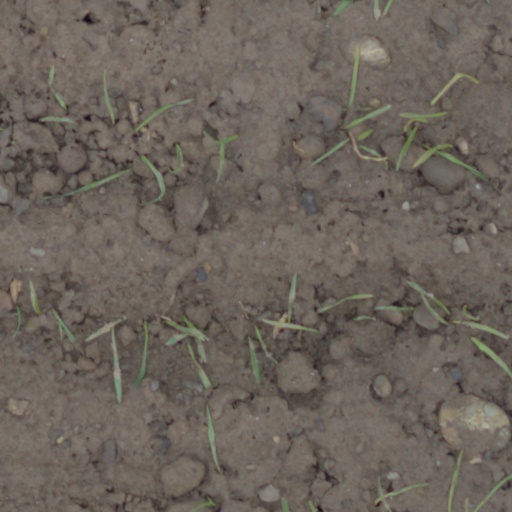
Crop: wheat